SNS Reaal

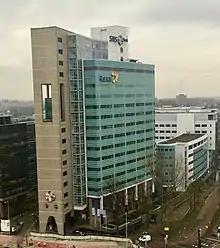
SNS REAAL headquarters in Utrecht (2015).

On 1 February 2013 the Dutch Minister of Finance, Jeroen Dijsselbloem, announced the decision to expropriate securities and assets of SNS REAAL and SNS Bank NV in connection with the stability of the financial system, thus bringing the bank under state control. The initial cost of the nationalisation was put at 3.7 billion euros. Unlike in many previous European bank bailouts, junior bondholders were not bailed out and lost their investment completely, although senior bondholders were still protected.